Tux Paint

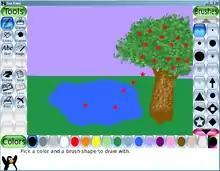
Drawing with the Paint tool

"Tux Paint" stands apart from typical graphics editing software (such as GIMP or Photoshop) that it was designed to be usable by children as young as 3 years of age. The user interface is meant to be intuitive, and utilizes icons, audible feedback and textual hints to help explain how the software works. The brightly colored interface, sound effects and cartoon mascot (Tux, the mascot of the Linux kernel) are meant to engage children.